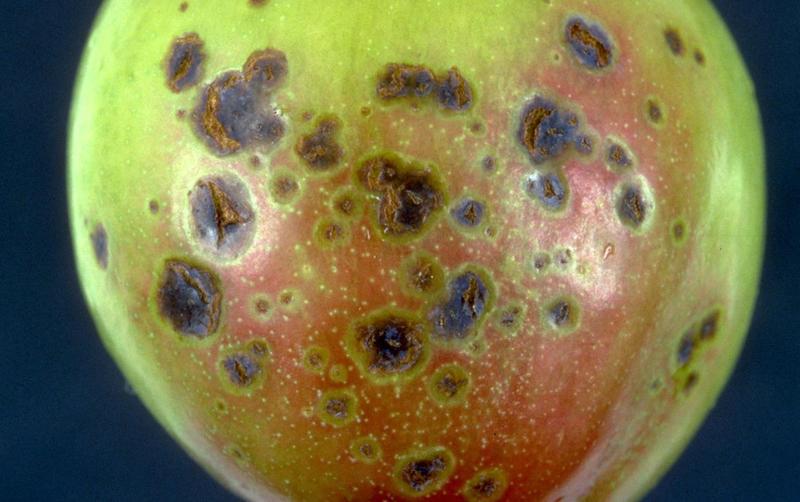
Plant: Plum
Disease: plum bacterial spot